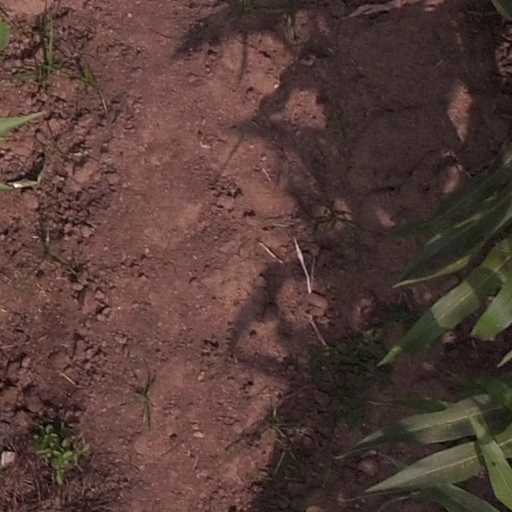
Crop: maize; corn